Tkon

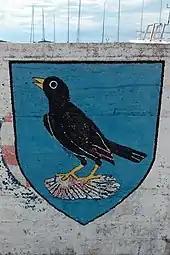
Coat of arms of Tkon. Azure, a blackbird (?) sable, armed and beaked Or, upon a clam argent.

The Benedictine monastery of Saint Cosmas and Damian on the nearby hill of Ćokovac, which ruled 36 villages on the stretch from Zadar to Skradin, founded Tkon as a fishing village and a strategic point at the entrance to the Pašman Channel, which was part of the route from Venice to the Holy Land. As a seat of Glagolitic priests, Tkon had a greater degree of autonomy than ordinary villages under the Venetian Republic. "Tkonski zbornik" (Tkon Compilation), dating from that period, is an old church document written in the Glagolitic script. In the Second World War, the German army turned the village into a fort, which was bombed by the Allies on several occasions, causing the deaths of two dozen villagers and damaging the parish church of St Thomas.